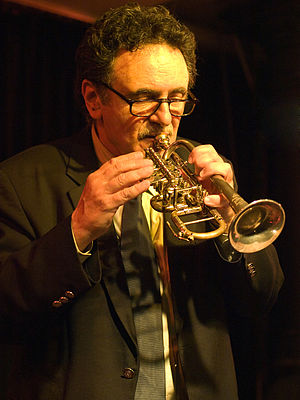
Claudio Roditi
Claudio Roditi var en brasiliansk trompetist.